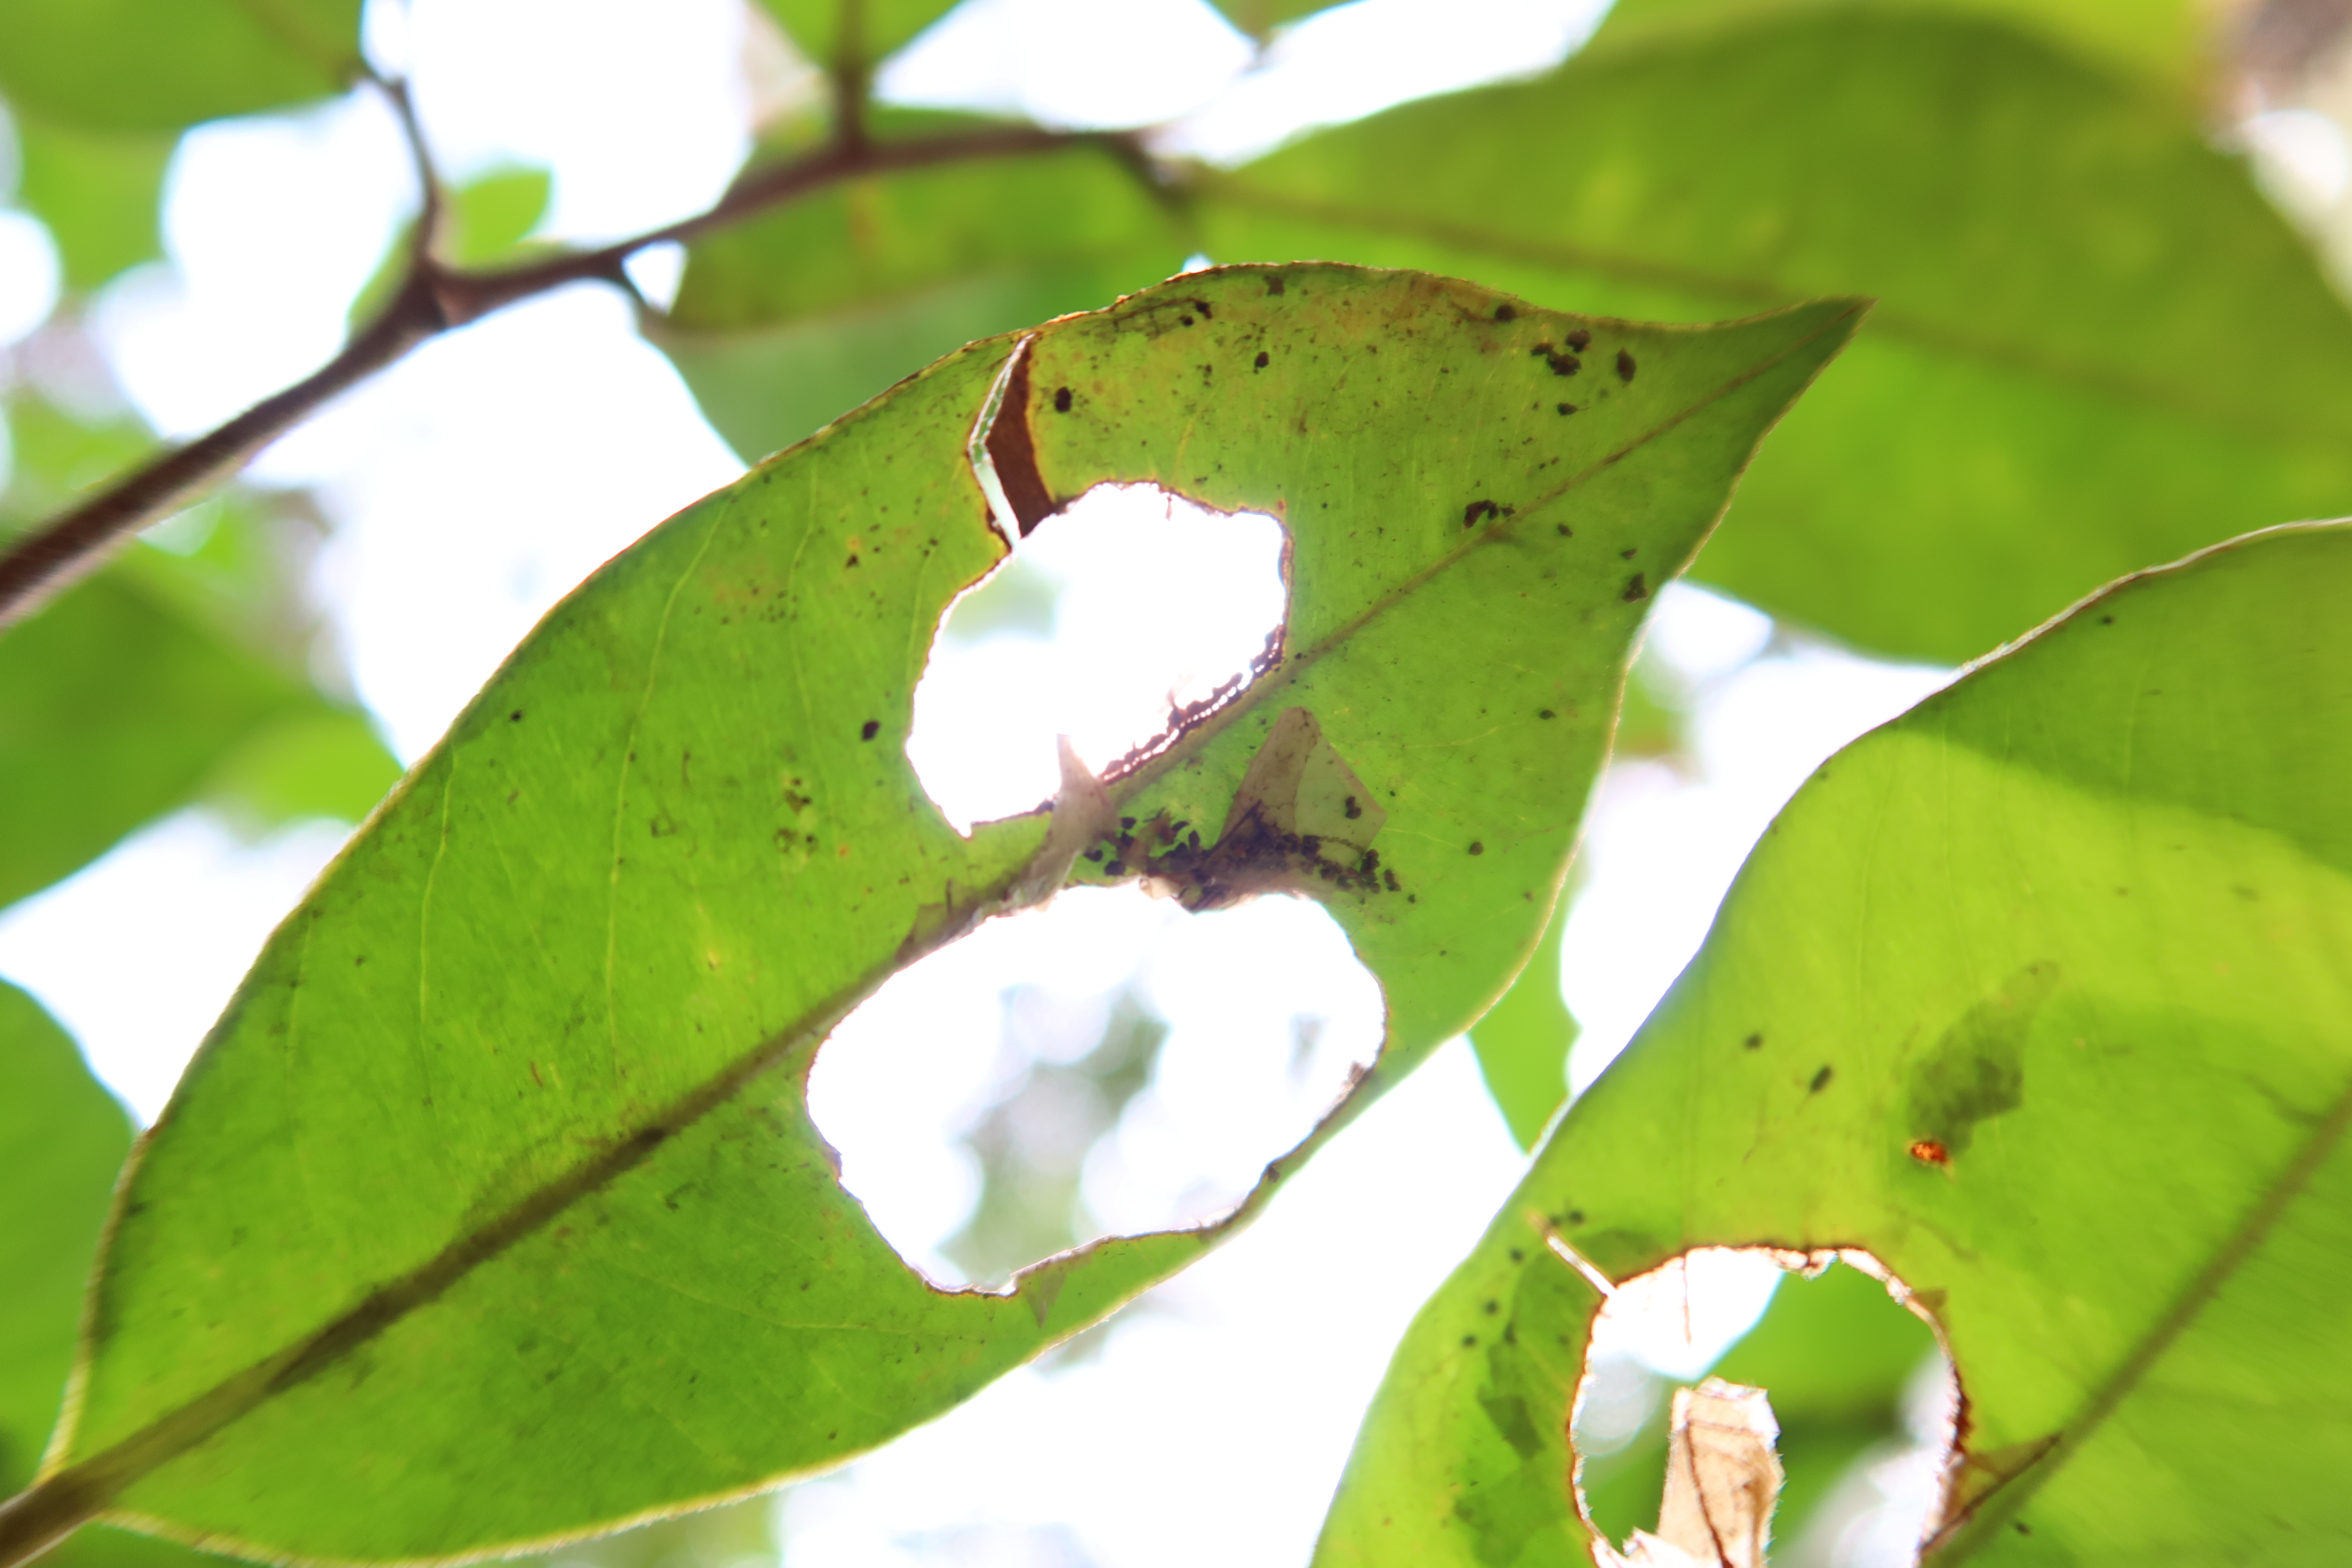
Label: Brown clumps